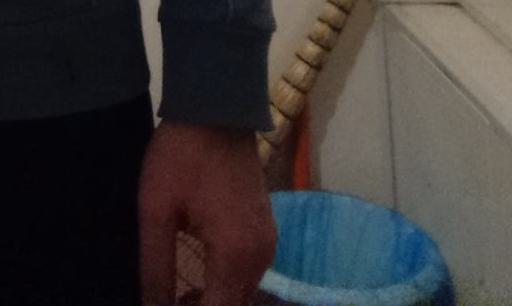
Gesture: no_gesture